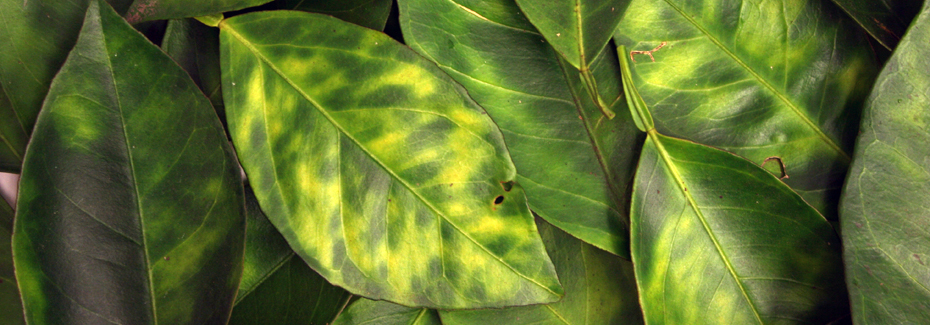
Plant: Citrus
Disease: citrus greening disease